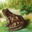
Label: frog